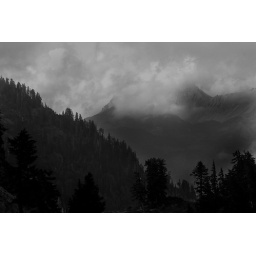
B&amp;amp;W look at clouds and fog in the northern cascade mountains near Mt Baker, Washington State.